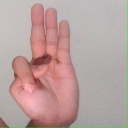
अक्षर: भ